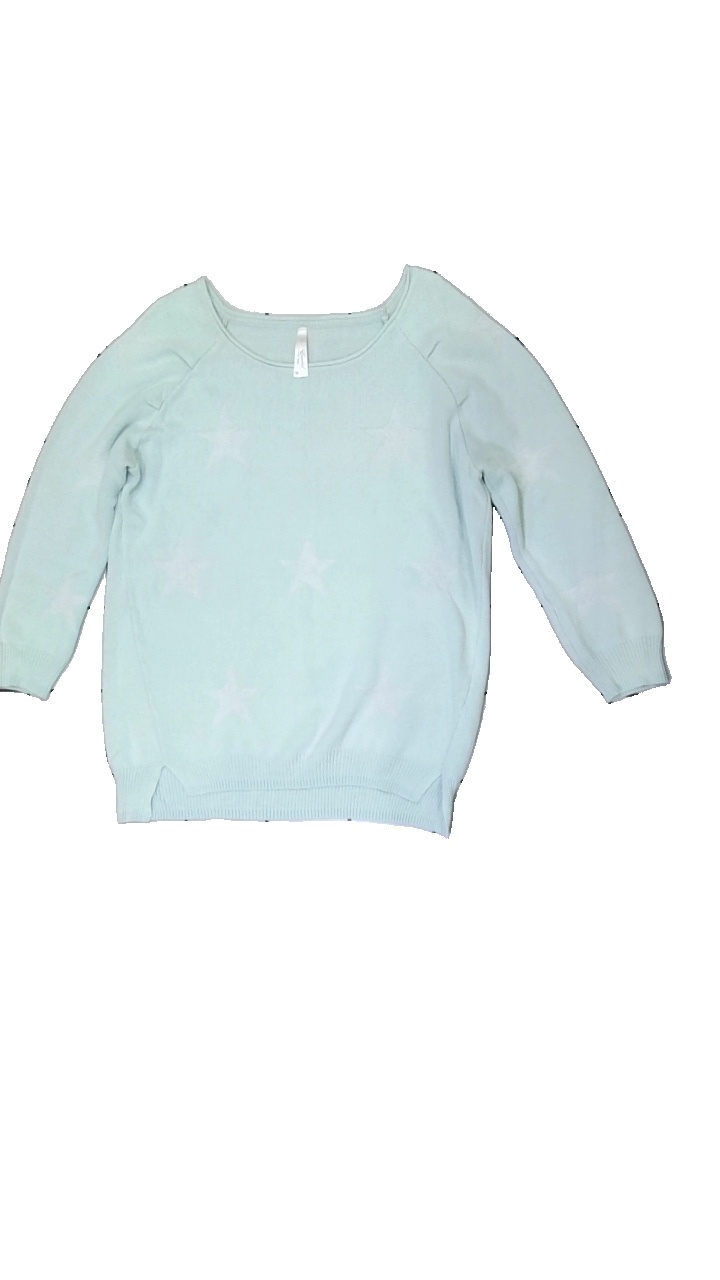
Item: Sweater (Ladies)
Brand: Emilia
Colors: Blue
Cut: Regular
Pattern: Other
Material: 100% Cotton
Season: All
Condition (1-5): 2
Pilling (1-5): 5
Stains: Minor
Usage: Recycle
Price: <50